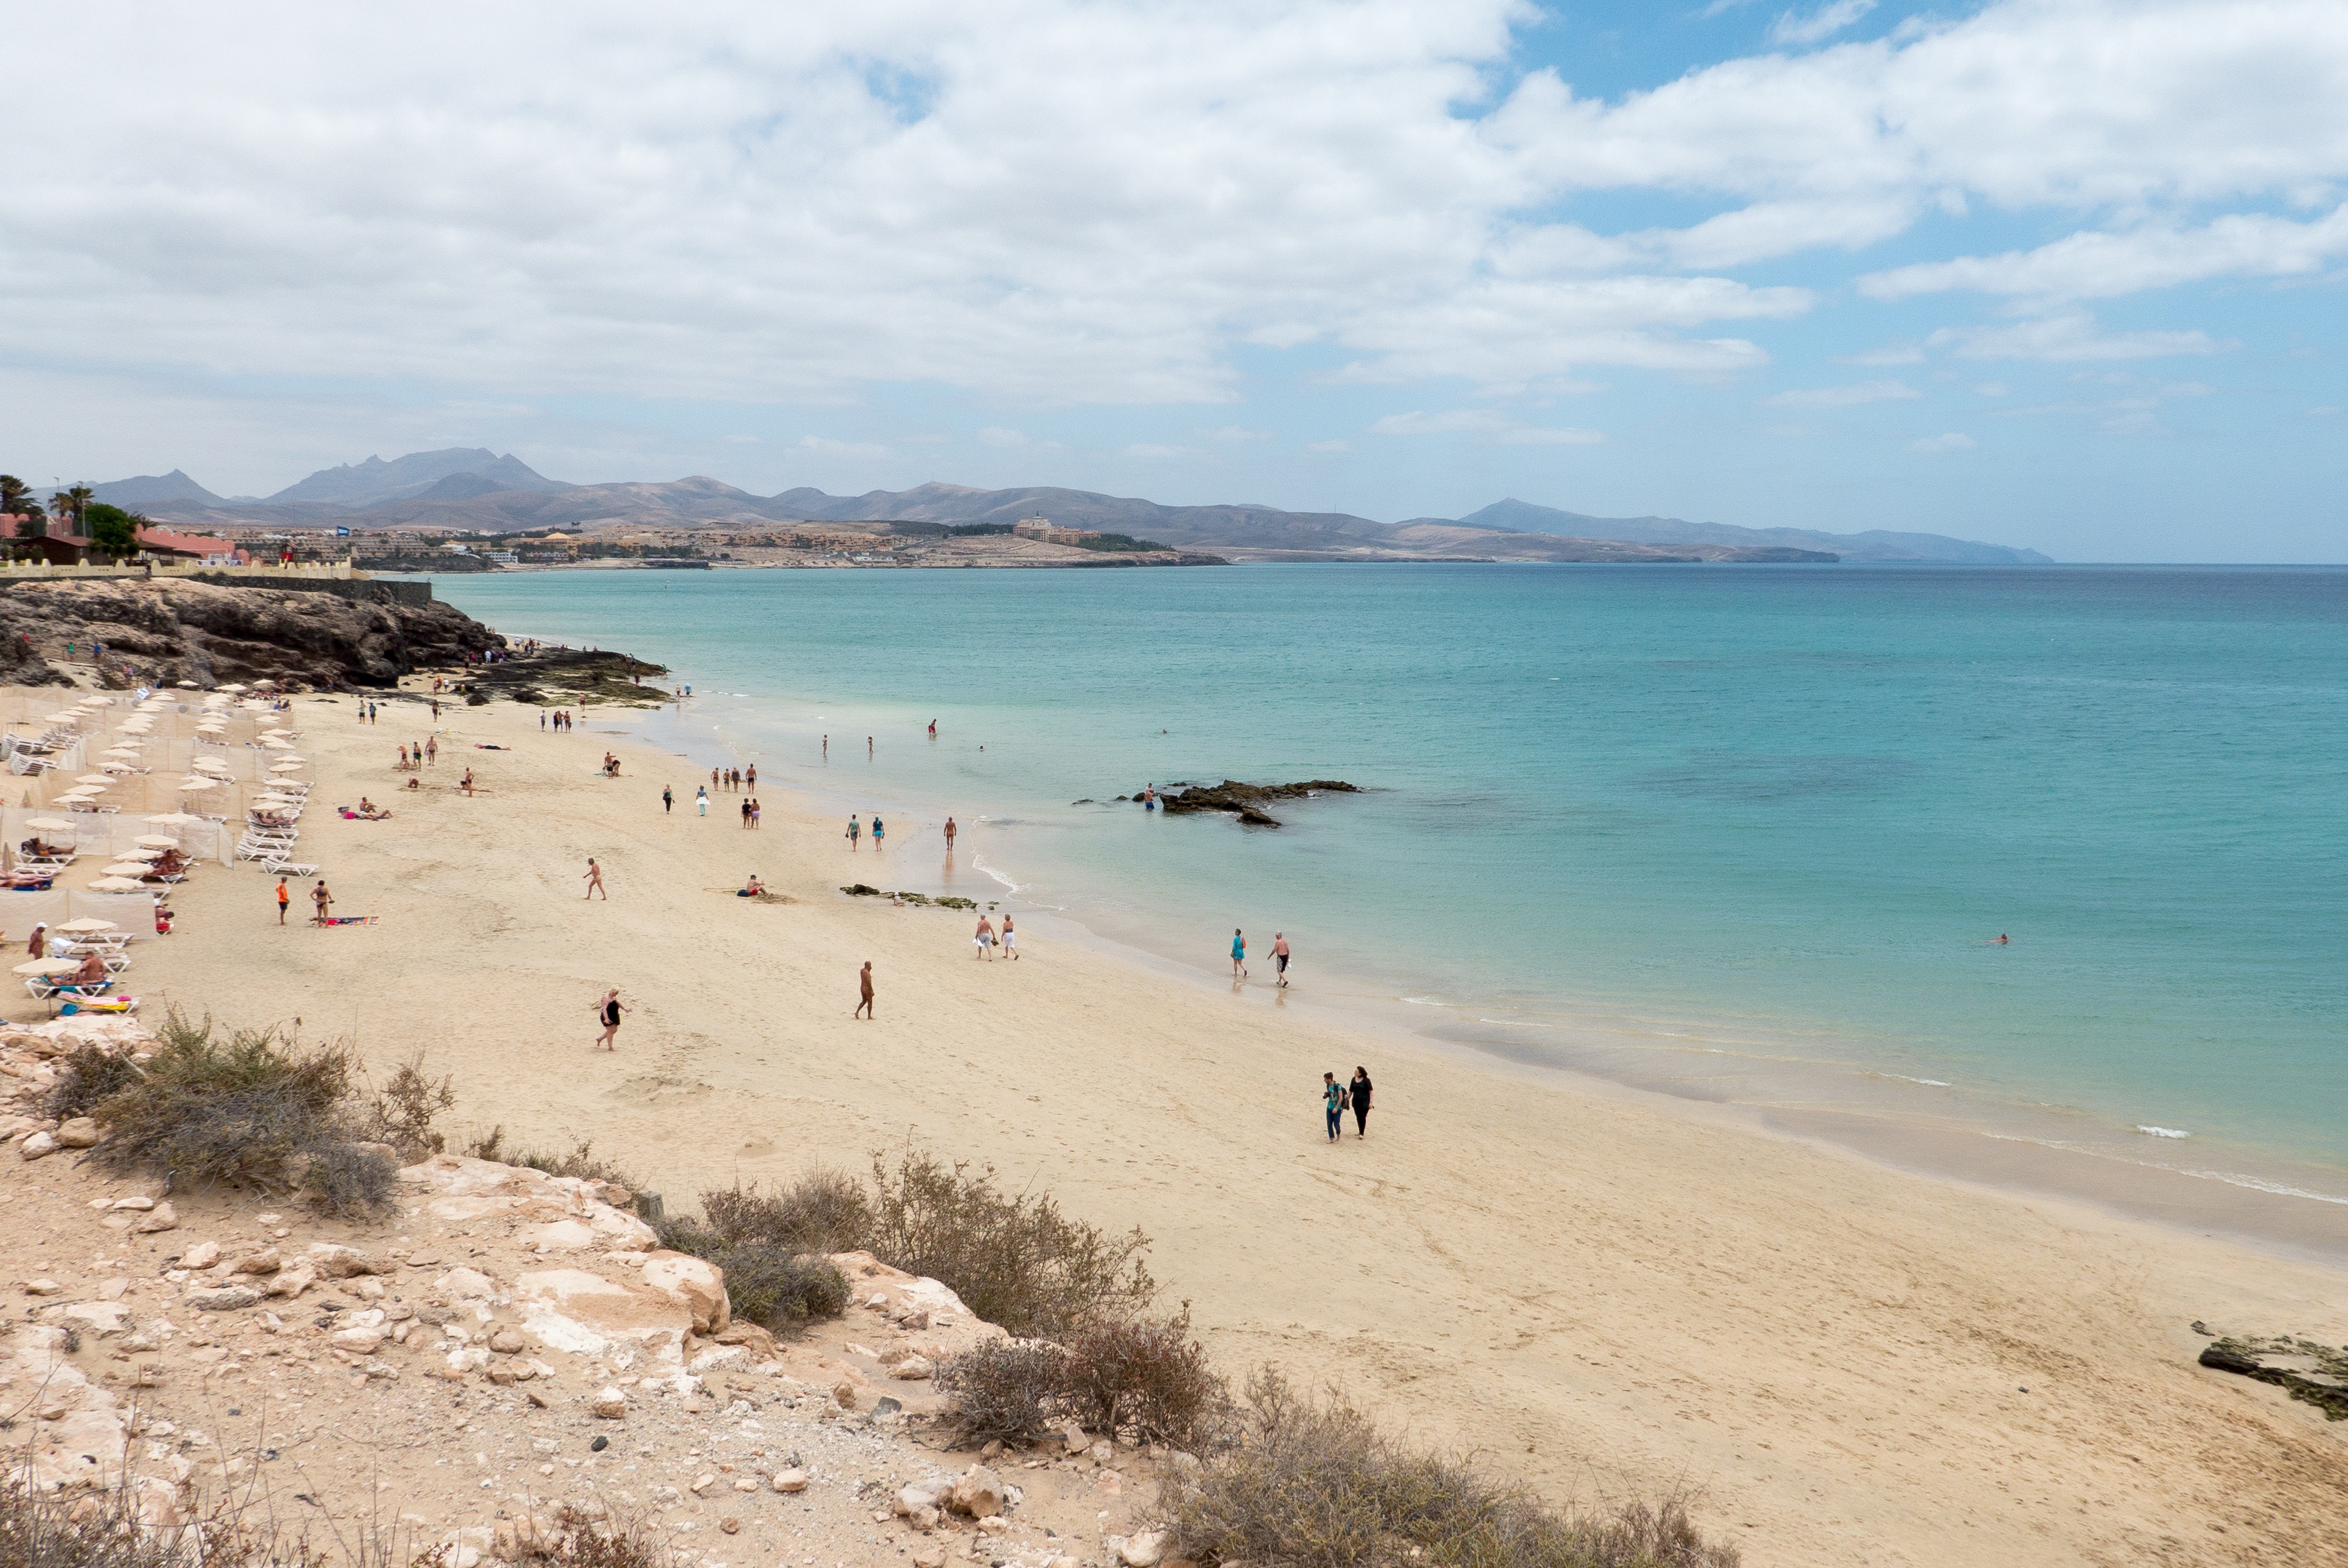
beach, sea, coast, sand, ocean, shore, vacation, cove, holiday, bay, body of water, cape, fuerteventura, costa calma